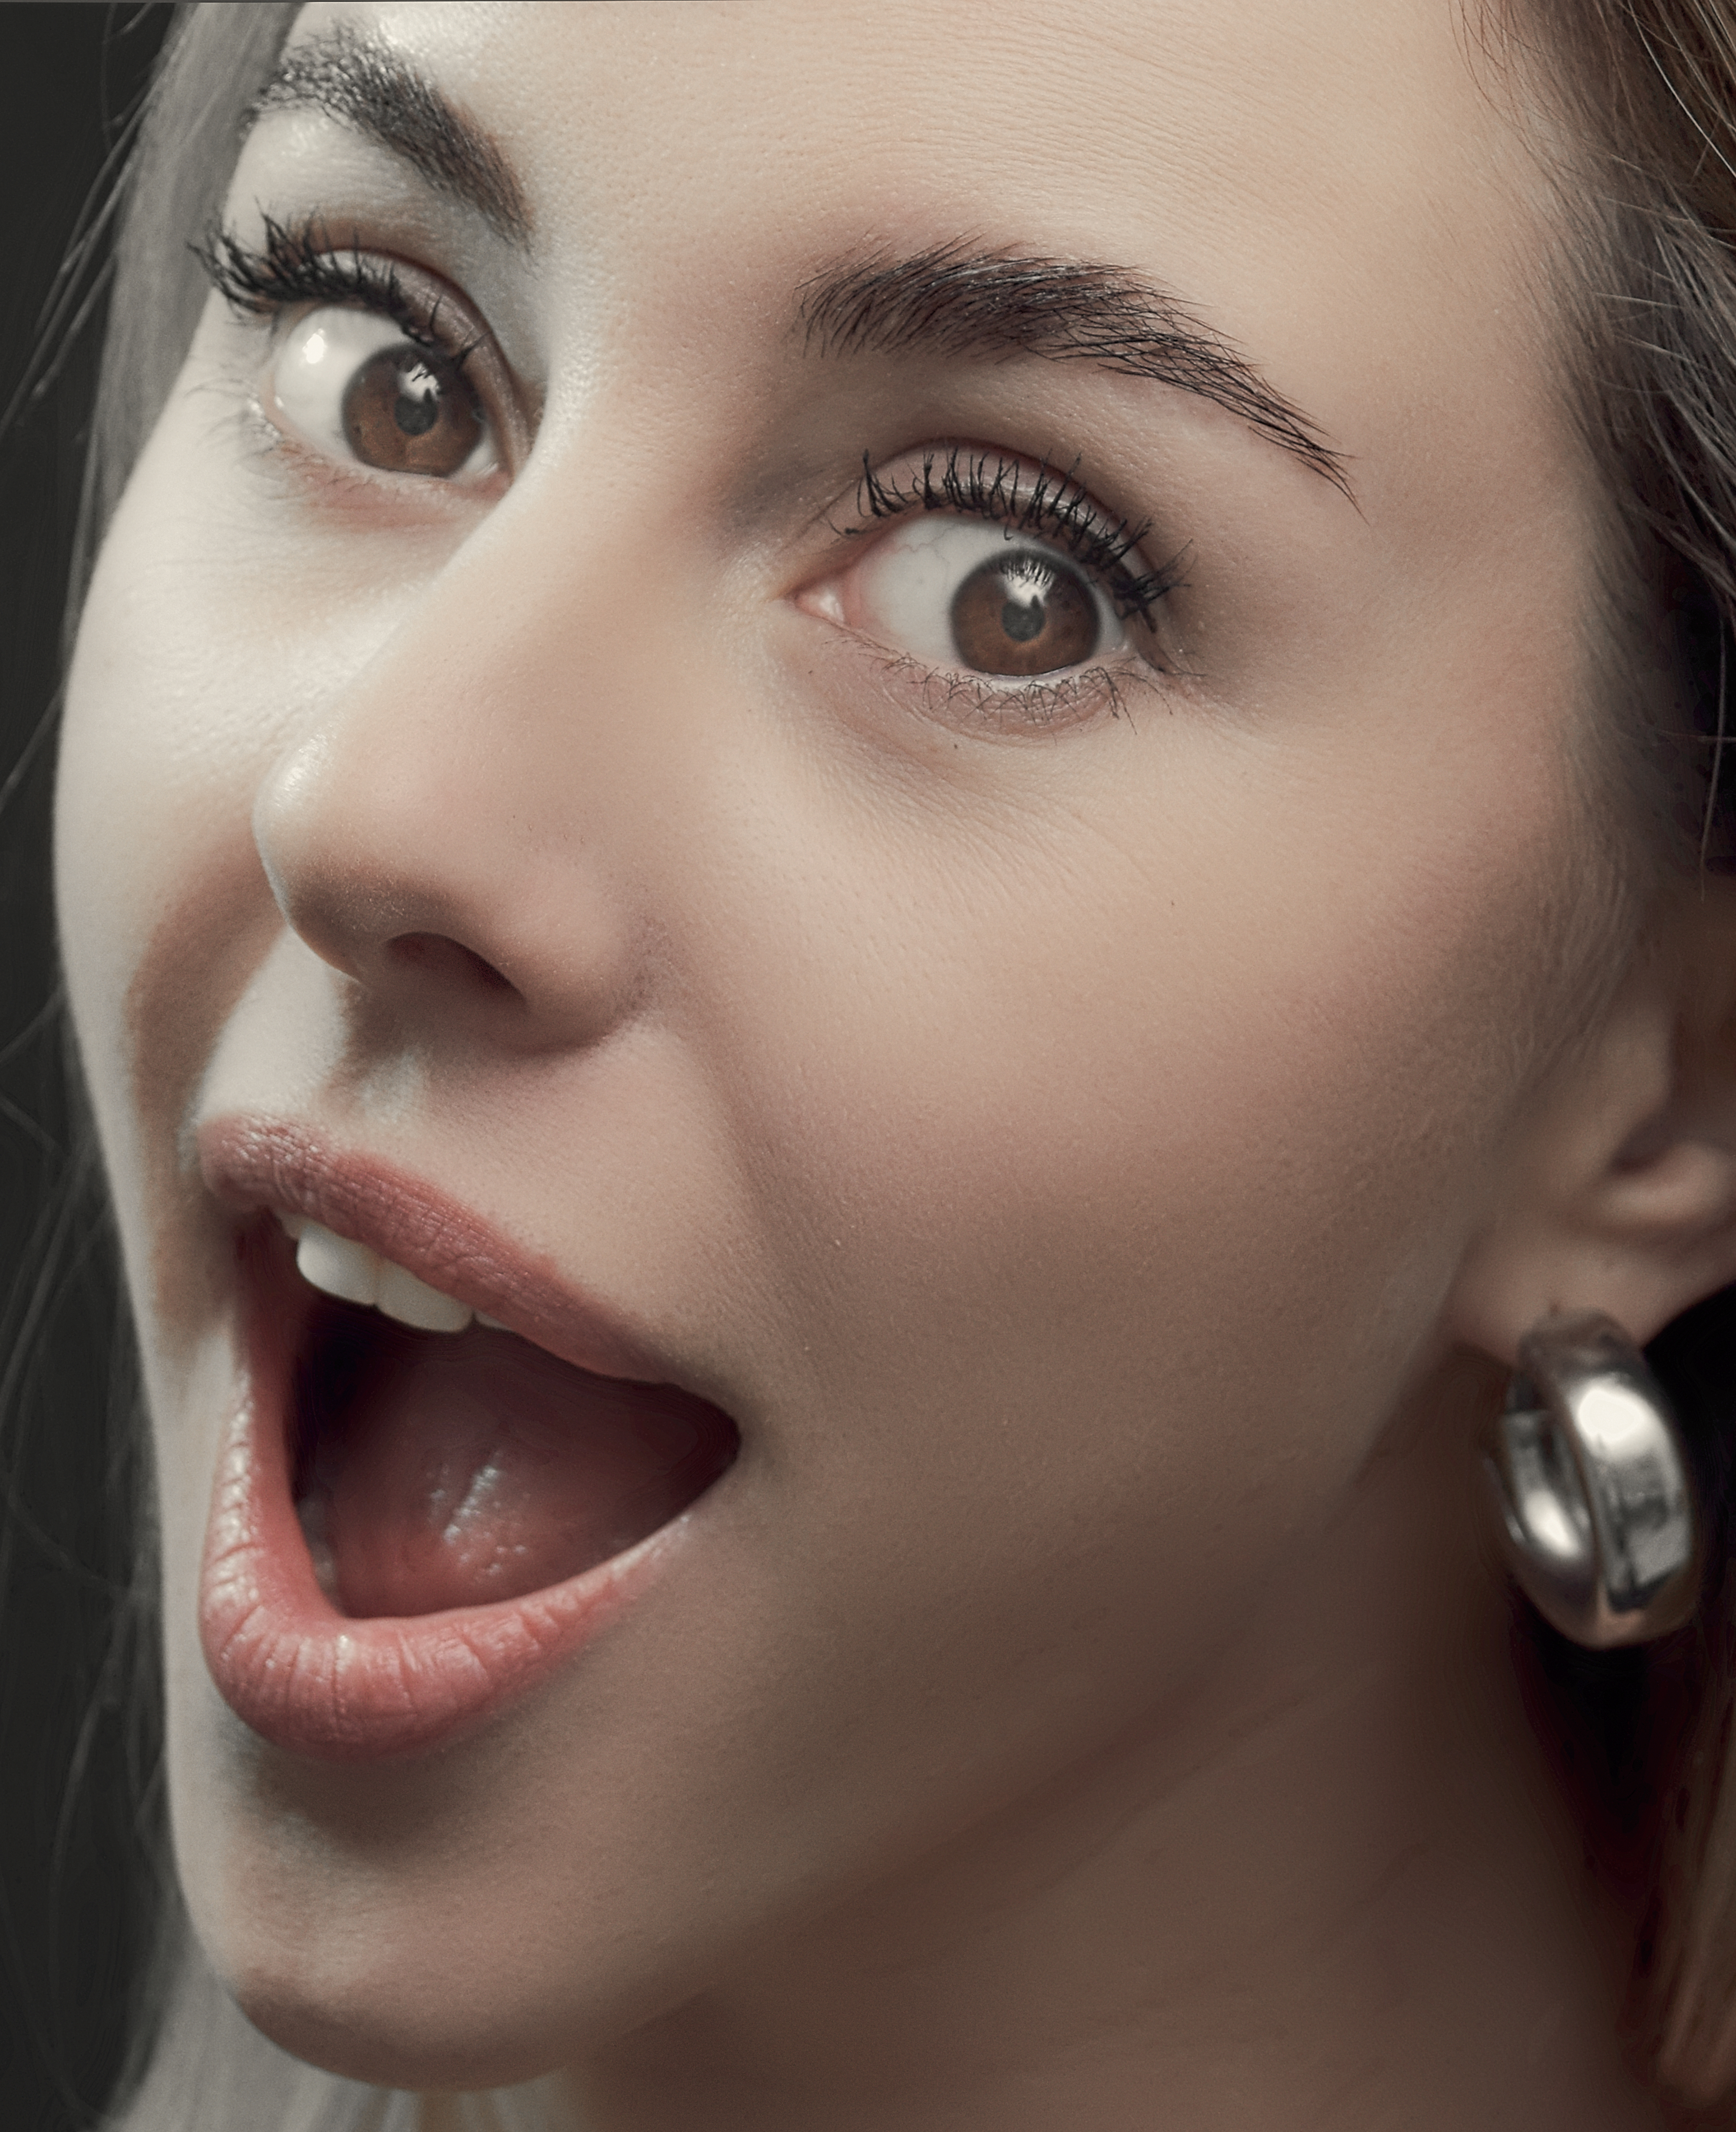
portrait, girl, body, retro, face, beautiful, look, studio, monochrome, donate, forehead, nose, cheek, skin, smile, lip, chin, mouth, eyebrow, eye, eyelash, lipstick, eye liner, organ, human body, tooth, flash photography, jaw, ear, makeover, iris, eye shadow, black hair, cool, happy, Material property, body piercing, selfie, earrings, Step cutting, beauty, long hair, brown hair, mascara, jewellery, child, cosmetics, eyelash extensions, layered hair, fashion accessory, lip gloss, body jewelry, eyewear, portrait photography, hair coloring, laugh, photography, photo shoot, model, bangs